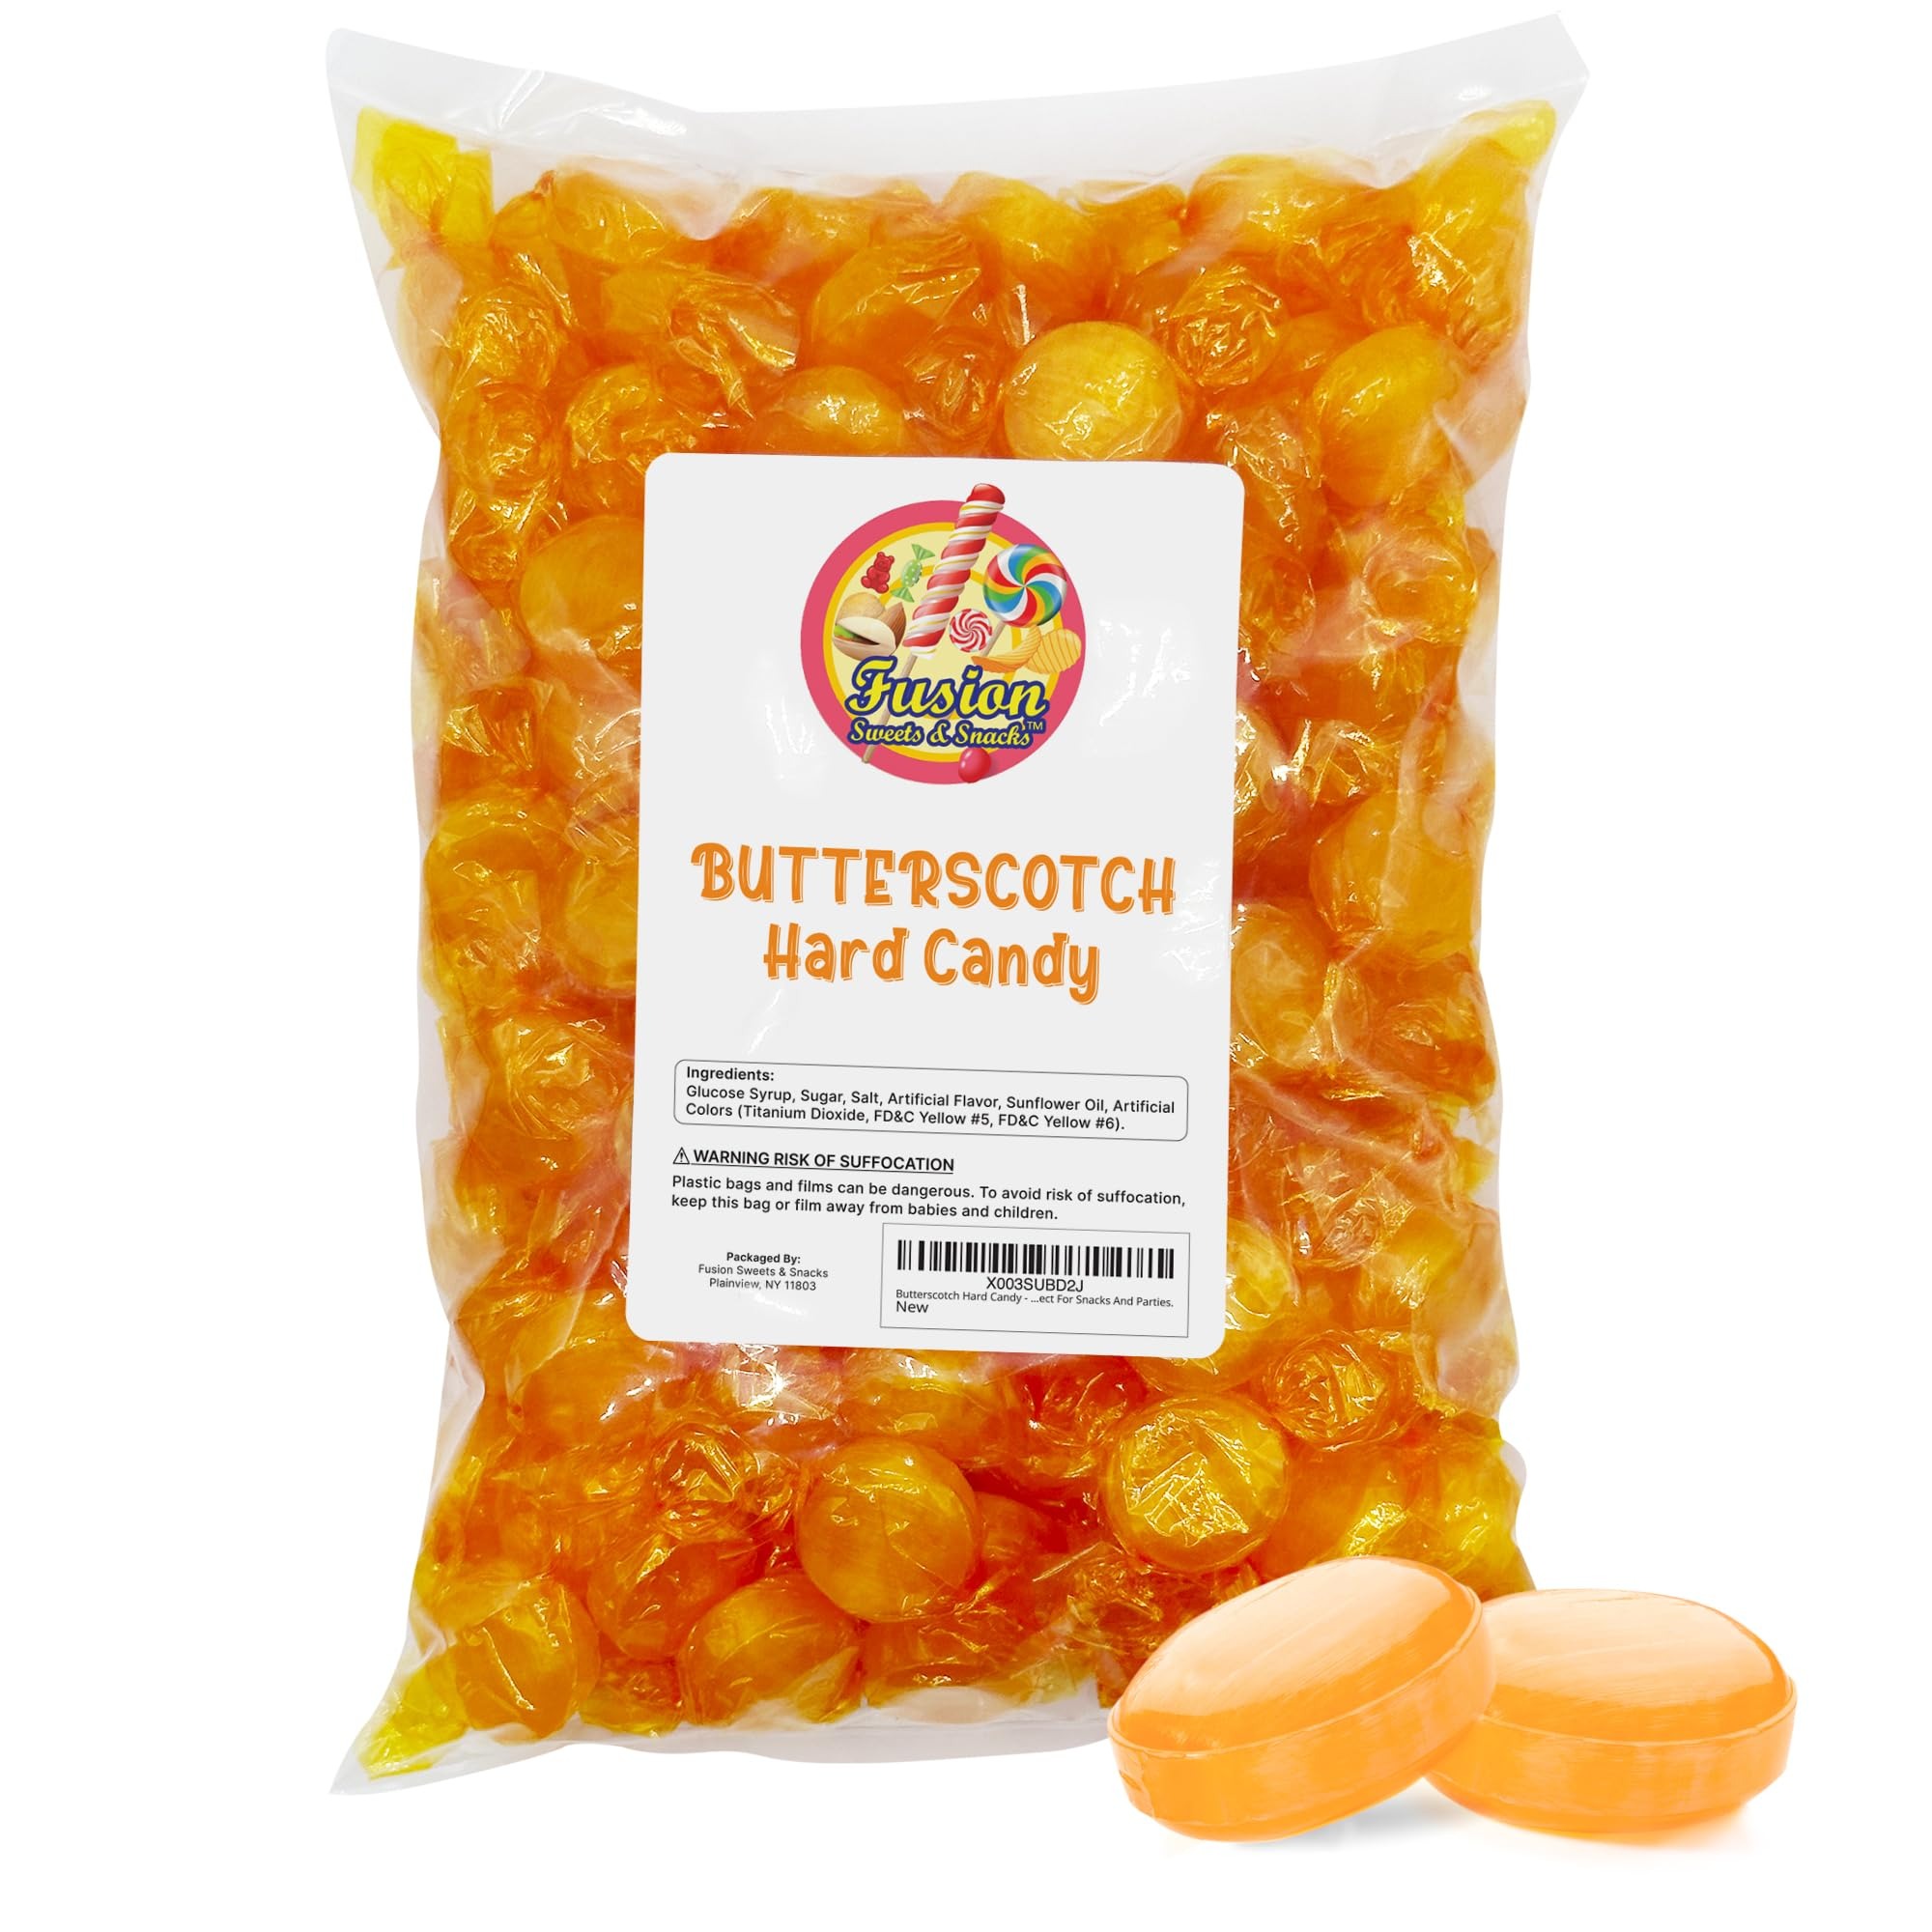
Item Name: Butterscotch Hard Candy - 2LB Bag of Individually Wrapped Butter Scotch Bulk Candy, Yellow Butterscotch Discs Are Perfect For Snacks And Parties.
Bullet Point 1: Deliciously Sweet: Our butterscotch hard candy is the perfect blend of creamy and sweet, providing you with an indulgent treat to enjoy anytime.
Bullet Point 2: Individually Wrapped: Each candy is individually wrapped, making it easy to enjoy on the go, share with friends and family, or keep in your pocket for a quick treat.
Bullet Point 3: Bulk Candy: With a full 2 pounds of butterscotch candy, you'll have plenty to enjoy and share with others. Perfect for parties, candy dishes, or snacking throughout the day.
Bullet Point 4: Versatile Flavor: Our butterscotch candy is a crowd-pleaser, enjoyed by fans of toffee, creme savers, caramel, and coffee-flavored treats.
Bullet Point 5: High-Quality Ingredients: Made with only the finest ingredients, our butterscotch candy is gluten-free, ensuring a delicious and guilt-free treat.
Product Description: Indulge in the deliciously sweet flavor of our butterscotch hard candy. Made with high-quality ingredients, each candy is the perfect blend of creamy and sweet, providing you with an indulgent treat to enjoy anytime. Each candy is individually wrapped, making it easy to enjoy on the go, share with friends and family, or keep in your pocket for a quick treat. Our 2LB bag of butterscotch candy is perfect for those who love to snack on hard candy throughout the day or those who want to share the joy of candy with others. It's also great for parties, candy dishes, or simply snacking whenever you need a sweet pick-me-up. Our butterscotch candy is a crowd-pleaser, enjoyed by fans of toffee, creme savers, caramel, and coffee-flavored treats. It's a versatile flavor that can be enjoyed anytime, anywhere. Made without any artificial flavors or colors and gluten-free, you can enjoy our butterscotch candy without any guilt. It's a high-quality treat that you'll love to indulge in, and share with others. Order now and experience the deliciousness of our butterscotch candy for yourself!
Value: 32.0
Unit: Ounce

Price: 12.79